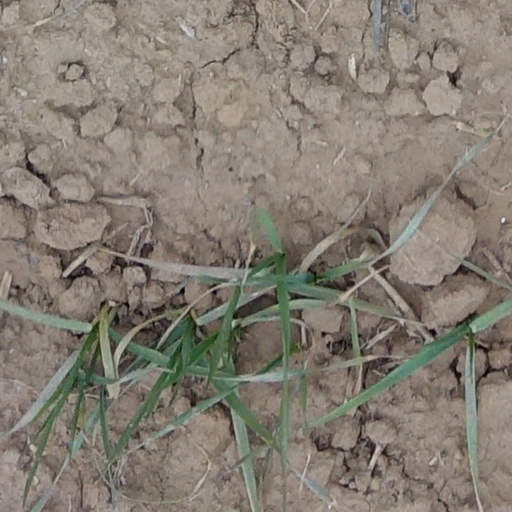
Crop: wheat